Bowen Road

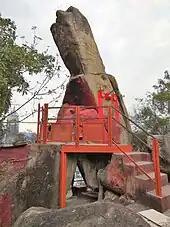
Lover's Stone

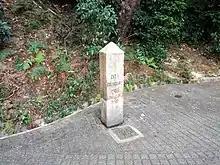
Victoria City boundary stone along Bowen Road.

Lover's Stone is located just off the road, around 20 minutes walking time from Stubbs Road. The 9-metre-high granite monolith is said to have the power of giving happy marriages for those who worshipped it. It is also a nice place to view Victoria Harbour's scenery.